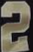
Number: 2